Right to repair

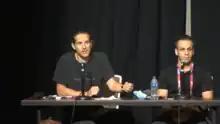
Right to repair activists speaking at a conference

The strategy to continuously change products to create continuous demand for the latest generation was pursued at a large scale by General Motors executive Alfred P. Sloan. GM overtook Ford as the biggest American automaker and planned obsolescence with annual variants of a product became widely adopted across industries in the American economy, eventually becoming adopted by Ford by 1933.